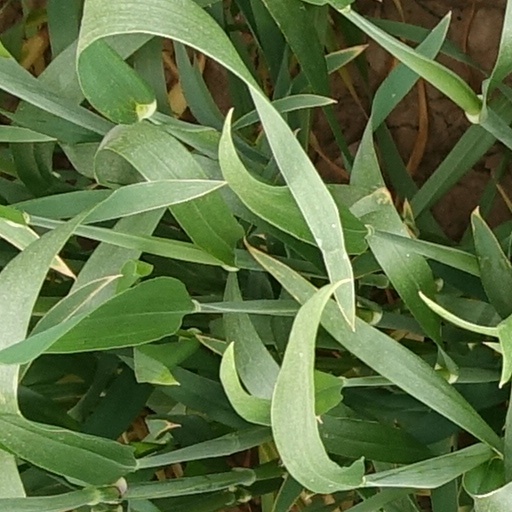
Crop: wheat